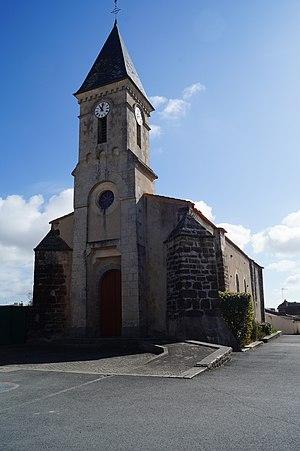
L’église Saint-Hilaire de Saint-Hilaire-la-Forêt depuis la place de l’Église.
La liste des églises de la Vendée recense de la manière la plus complète possible les églises, cathédrale et basiliques situées dans le département français de la Vendée.